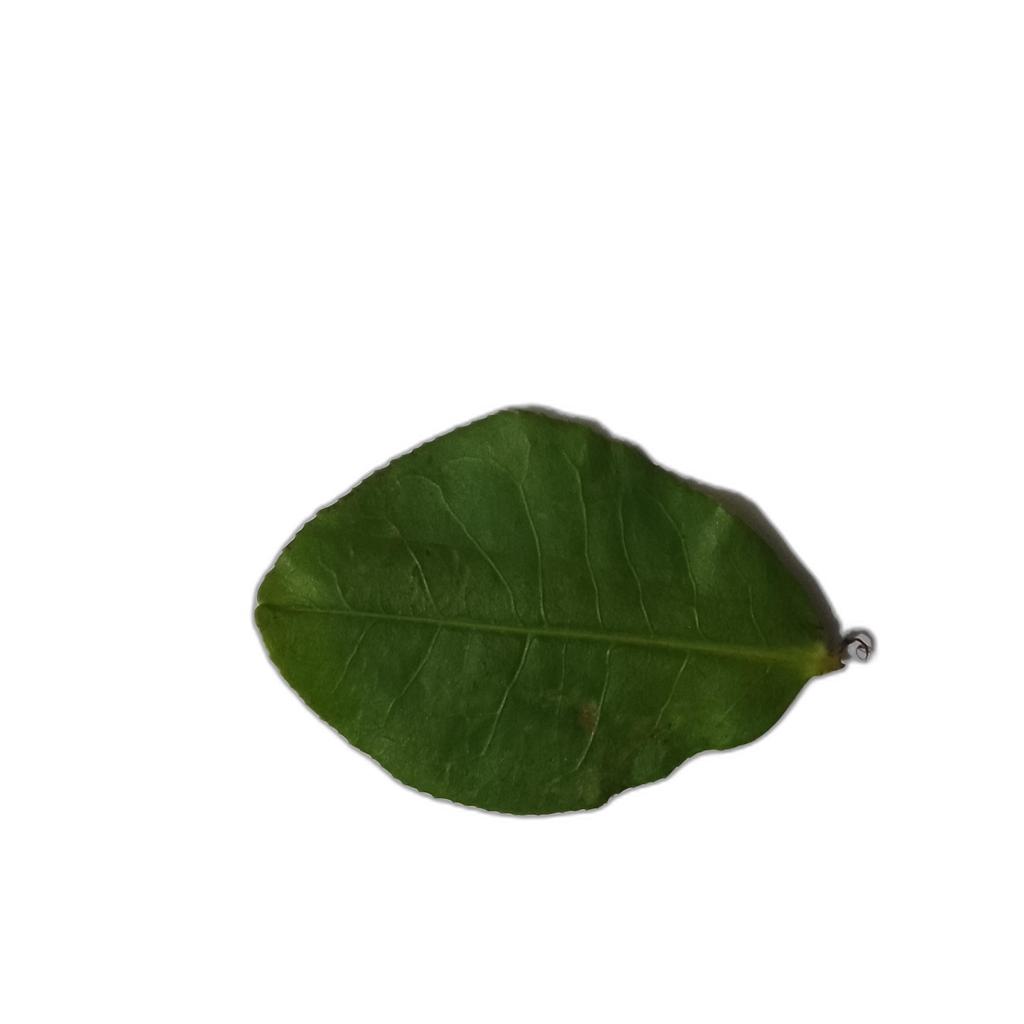
Label: Healthy